Yellow-billed amazon

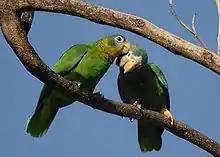
Two at St Andrew, Jamaica

The yellow-billed amazon is long. Its plumage is mostly green with pink over the throat, upper breast and sides of neck, and blue in the larger wing feathers. Feathers over the ears are dark blue-green. The bare white eye-rings are surrounded by a narrow rim of white plumage, which continues as a narrow band of white over the forehead. Plumage over the lores is pale blue and the fore-crown is blue. A barred appearance over the back and sides of neck arises from the green feathers having black tips and edges. The tail feathers are green with red bases. Its beak is yellow, its irises are brown, and its legs are pink. The adult male and female are identical in external appearance. Juveniles have grey on the upper mandible and are otherwise similar to adults.